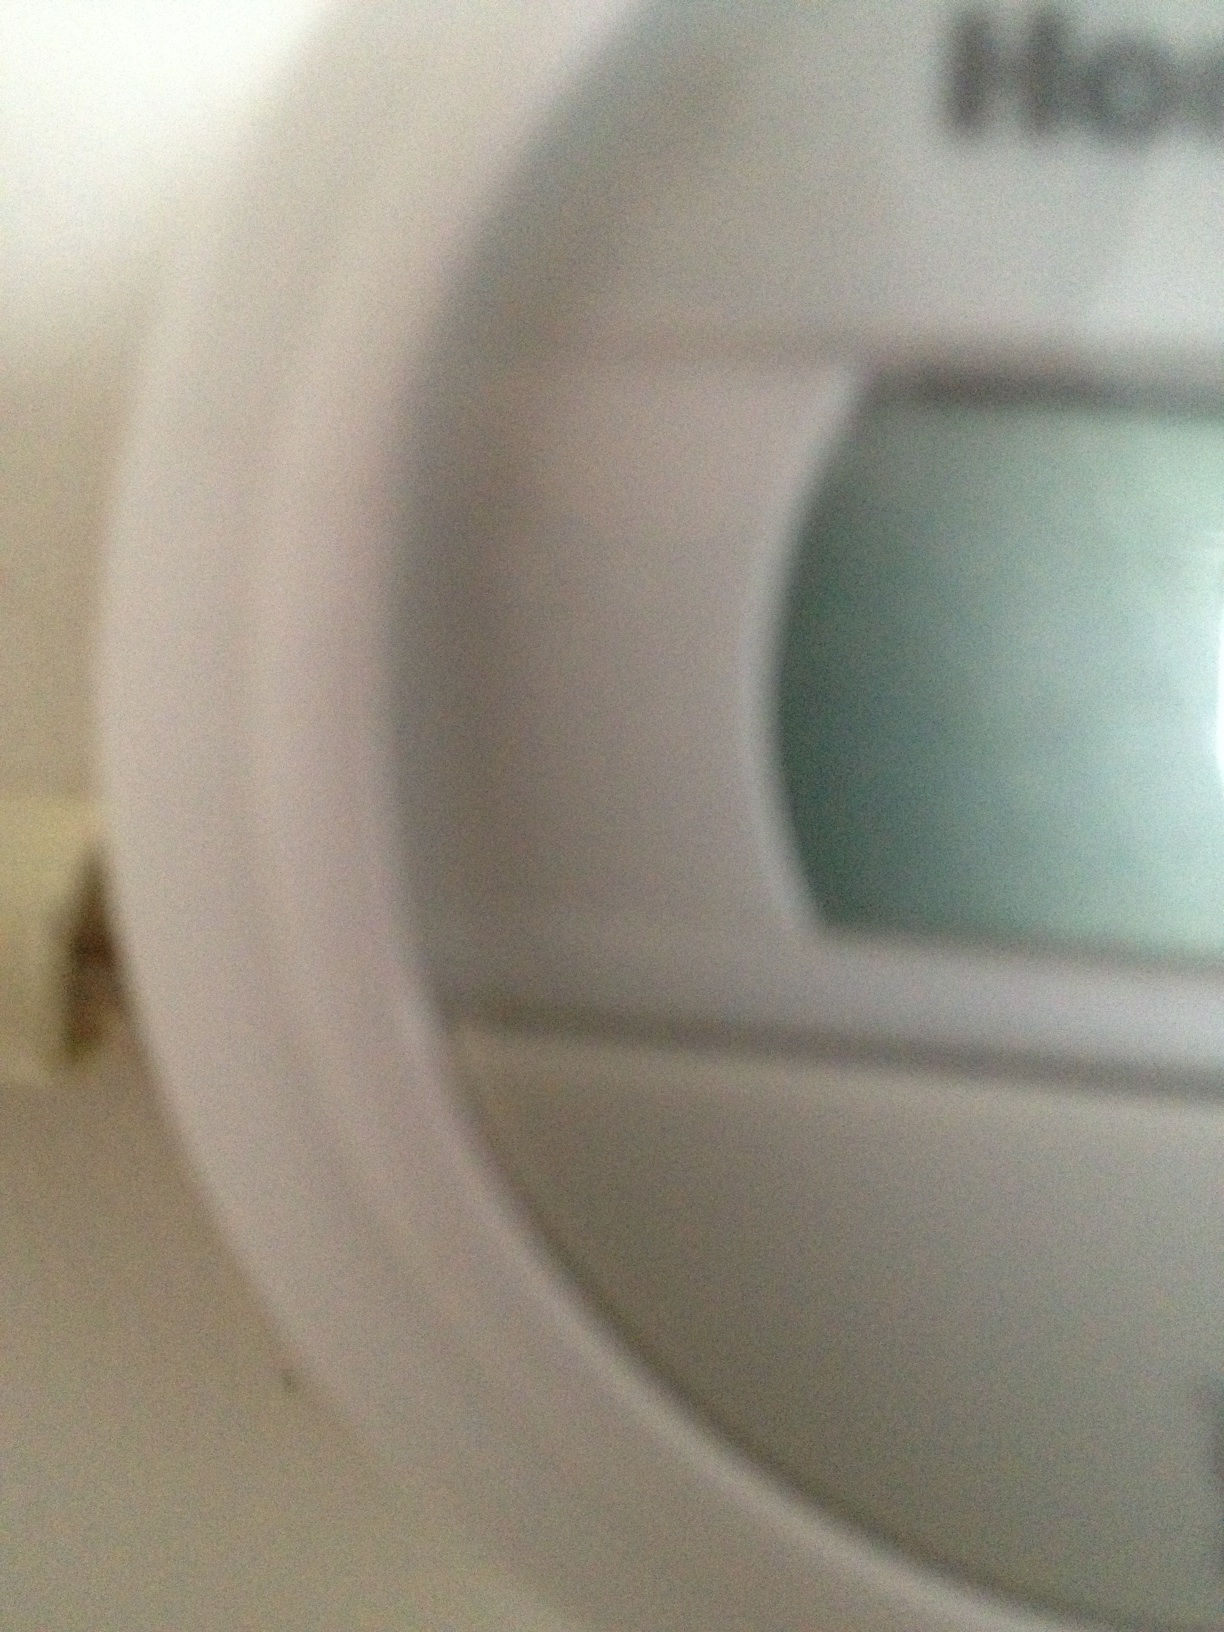Question: What does it say?
Answer: unanswerable